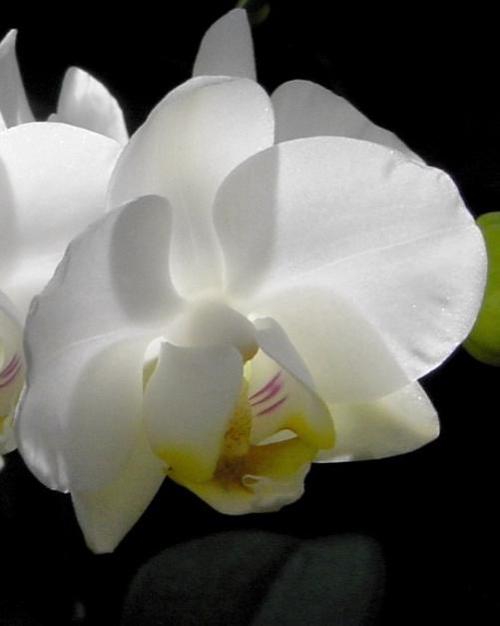
Label: moon orchid